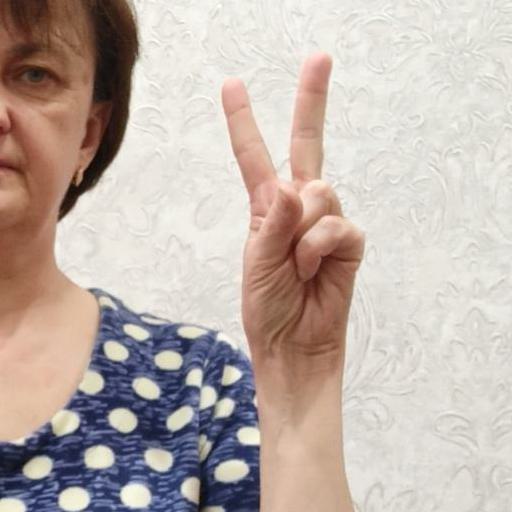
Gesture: peace